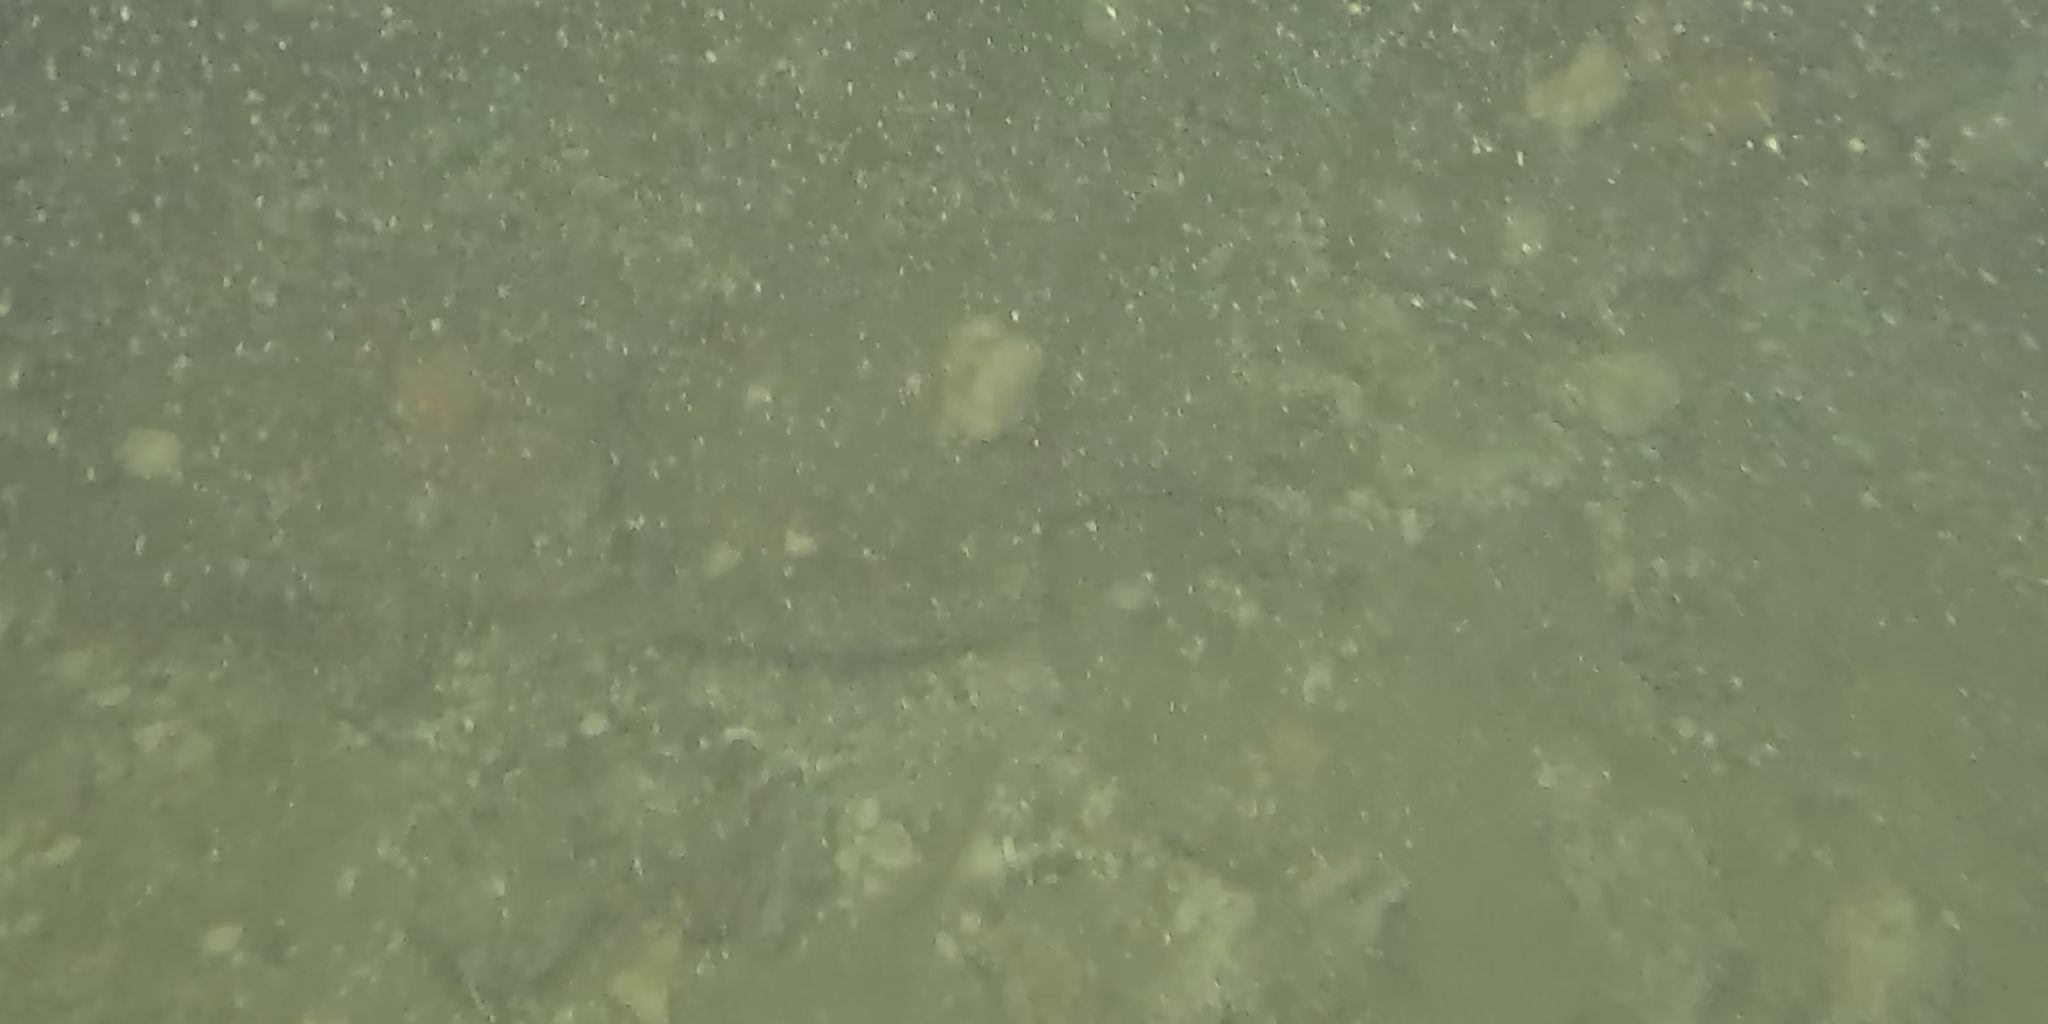
Seabed habitat: stone